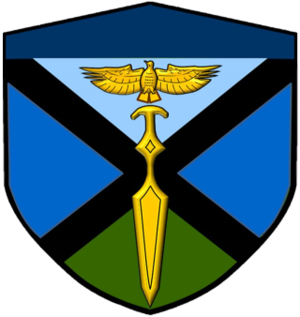
Les Forces japonaises d'autodéfense, souvent désignées sous le terme anglais de Japan Self-Defense Forces, constituent de fait l'armée japonaise depuis 1954. Dans l'archipel nippon, la défense a en effet depuis 1945 un statut particulier. En raison de l'article 9 de sa Constitution, rédigée à l'issue de la défaite dans la guerre du Pacifique face aux États-Unis et autres Alliés qui a conduit à la suppression de l'Armée et de la Marine impériale japonaises, « le Japon renonce à jamais à la guerre en tant que droit souverain de la nation ».